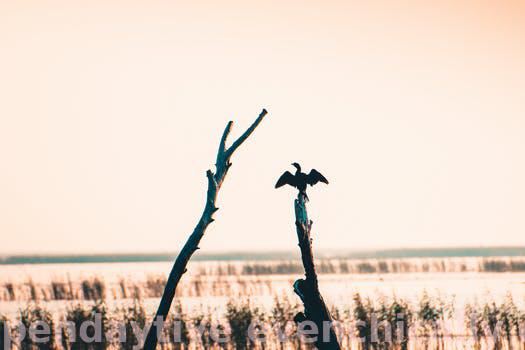
Label: Watermark